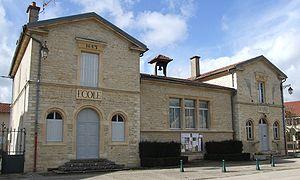
Longecourt-en-Plaine, Côte-d'Or, Bourgogne, FRANCE
Longecourt-en-Plaine est une commune française située dans le département de la Côte-d'Or en région Bourgogne-Franche-Comté.